William Stevenson (New Zealand politician, born 1901)

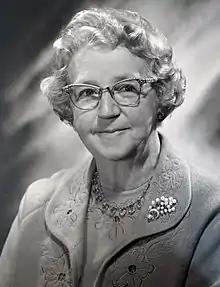
An undated picture of Lady Ruby Stevenson, (expected to be from the early 70s)

There was a small shelly beach at the bottom of the garden which was reached by a green painted wooden zig zag stairway. Later they built a shed with a speed boat in it to follow the rowers as they practiced. The children would boil cockles in a billy and serve them in bread with salt and pepper on the beach. Later WA employed someone full time to attend to the horses. Colleen's job on Mondays was to poke the bed sheets underwater in the copper boiled over a fire. Later on she was allowed to turn the handle for the wringer washing machine.